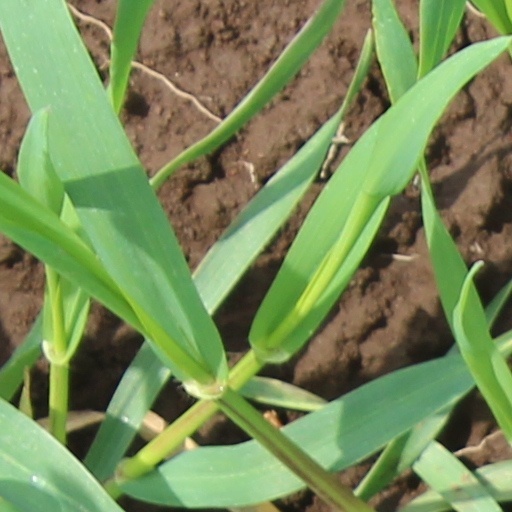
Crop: wheat